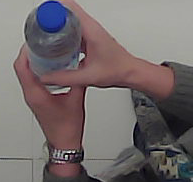
Product: nestle_water